Dura-Europos brothel

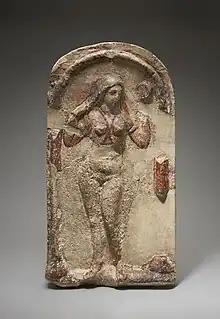

Also found in the G5-C house was a relief of Aphrodite, made from the same mold as three others found at the Dura-Europos site. It depicts Aphrodite, clad in only breast ornamentation and bracelets, staring at herself in a mirror. This relief is made of plaster and used to be brightly painted, as is evident from the red markings that remain. It has been theorized that this depiction of the fertility goddess found in the brothel was symbolic of the professions of the prostitutes working there, but the fact that similar depictions have been found all over the Dura-Europos site discredits this.